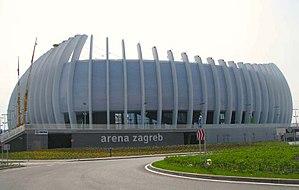
Le championnat d'Europe masculin de handball 2018 est la 13ᵉ édition du championnat d'Europe de handball. Il se déroule en Croatie du 12 au 28 janvier 2018.
La Arena Zagreb est une salle omnisports de Croatie située au sud ouest de Zagreb, dans le quartier de Lanište. Elle est principalement utilisée pour le handball, le basket-ball, le volley-ball, l’athlétisme, les concerts et divers évènements.
La 39ᵉ édition du championnat d’Europe de basket-ball est une compétition de basket-ball organisée par la FIBA Europe qui devait initialement se dérouler en Ukraine en 2015.